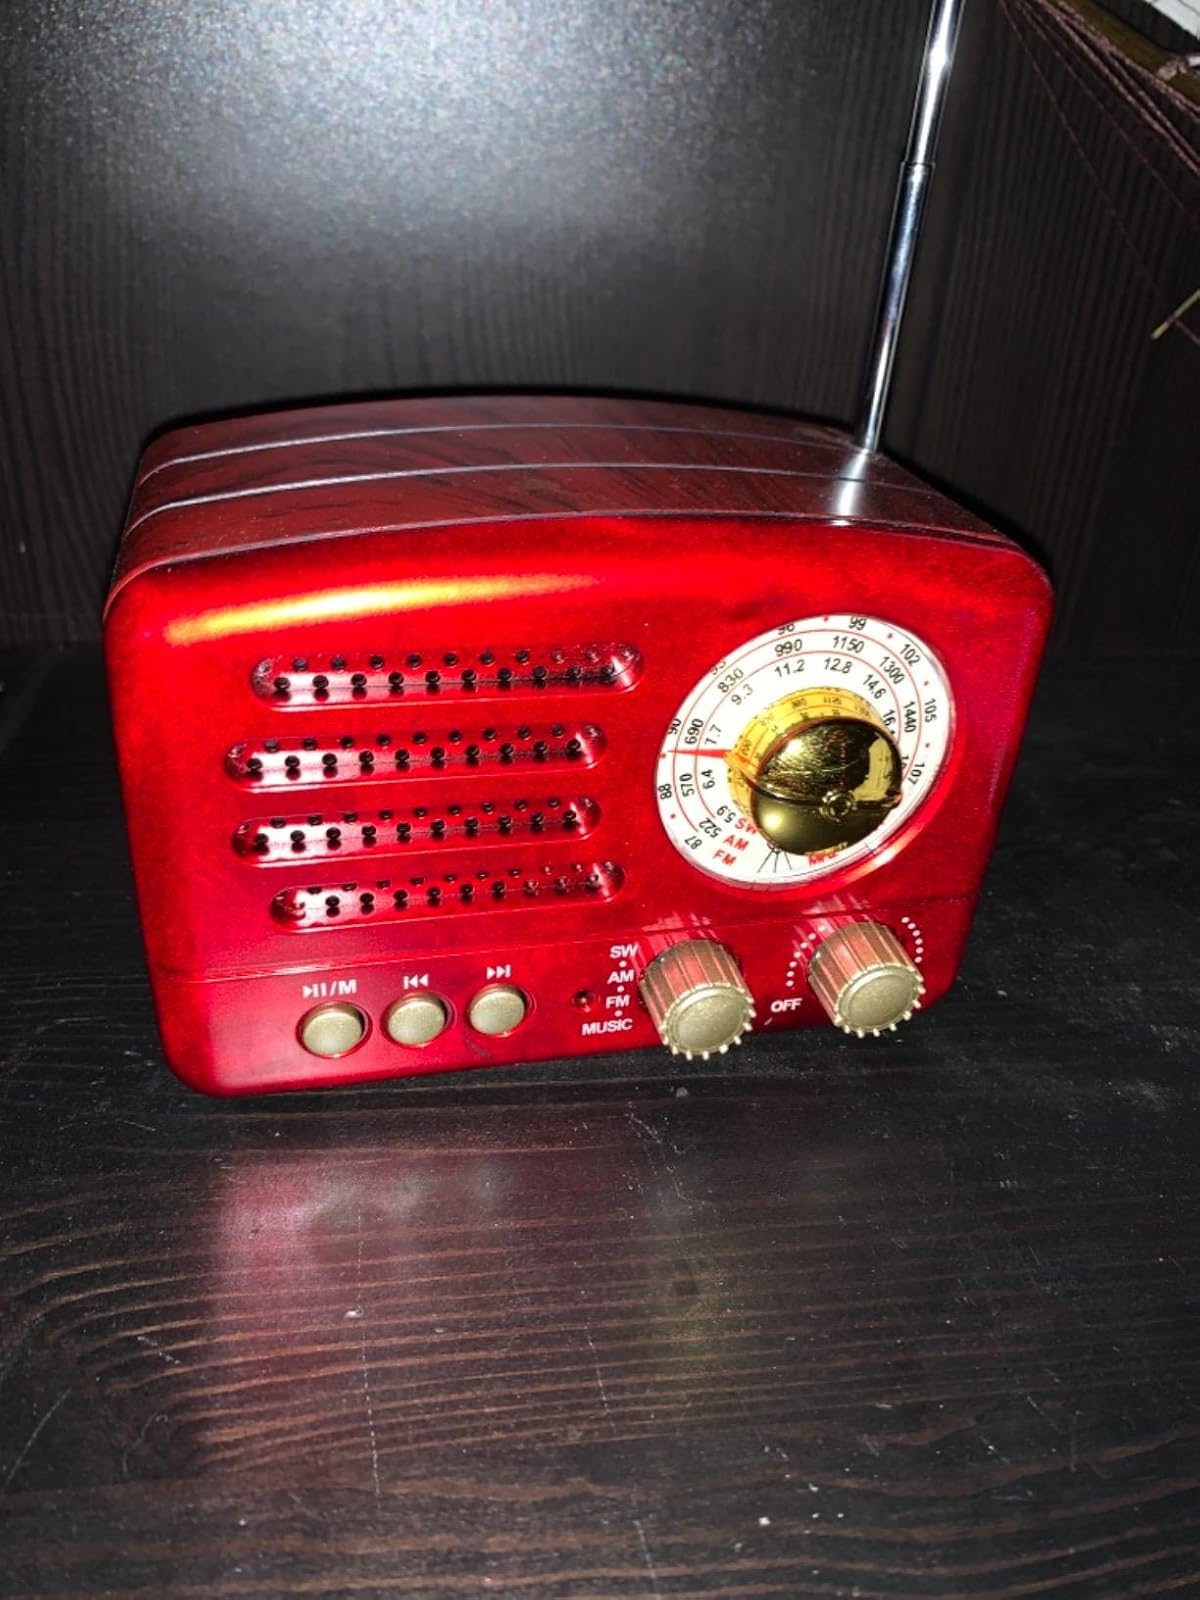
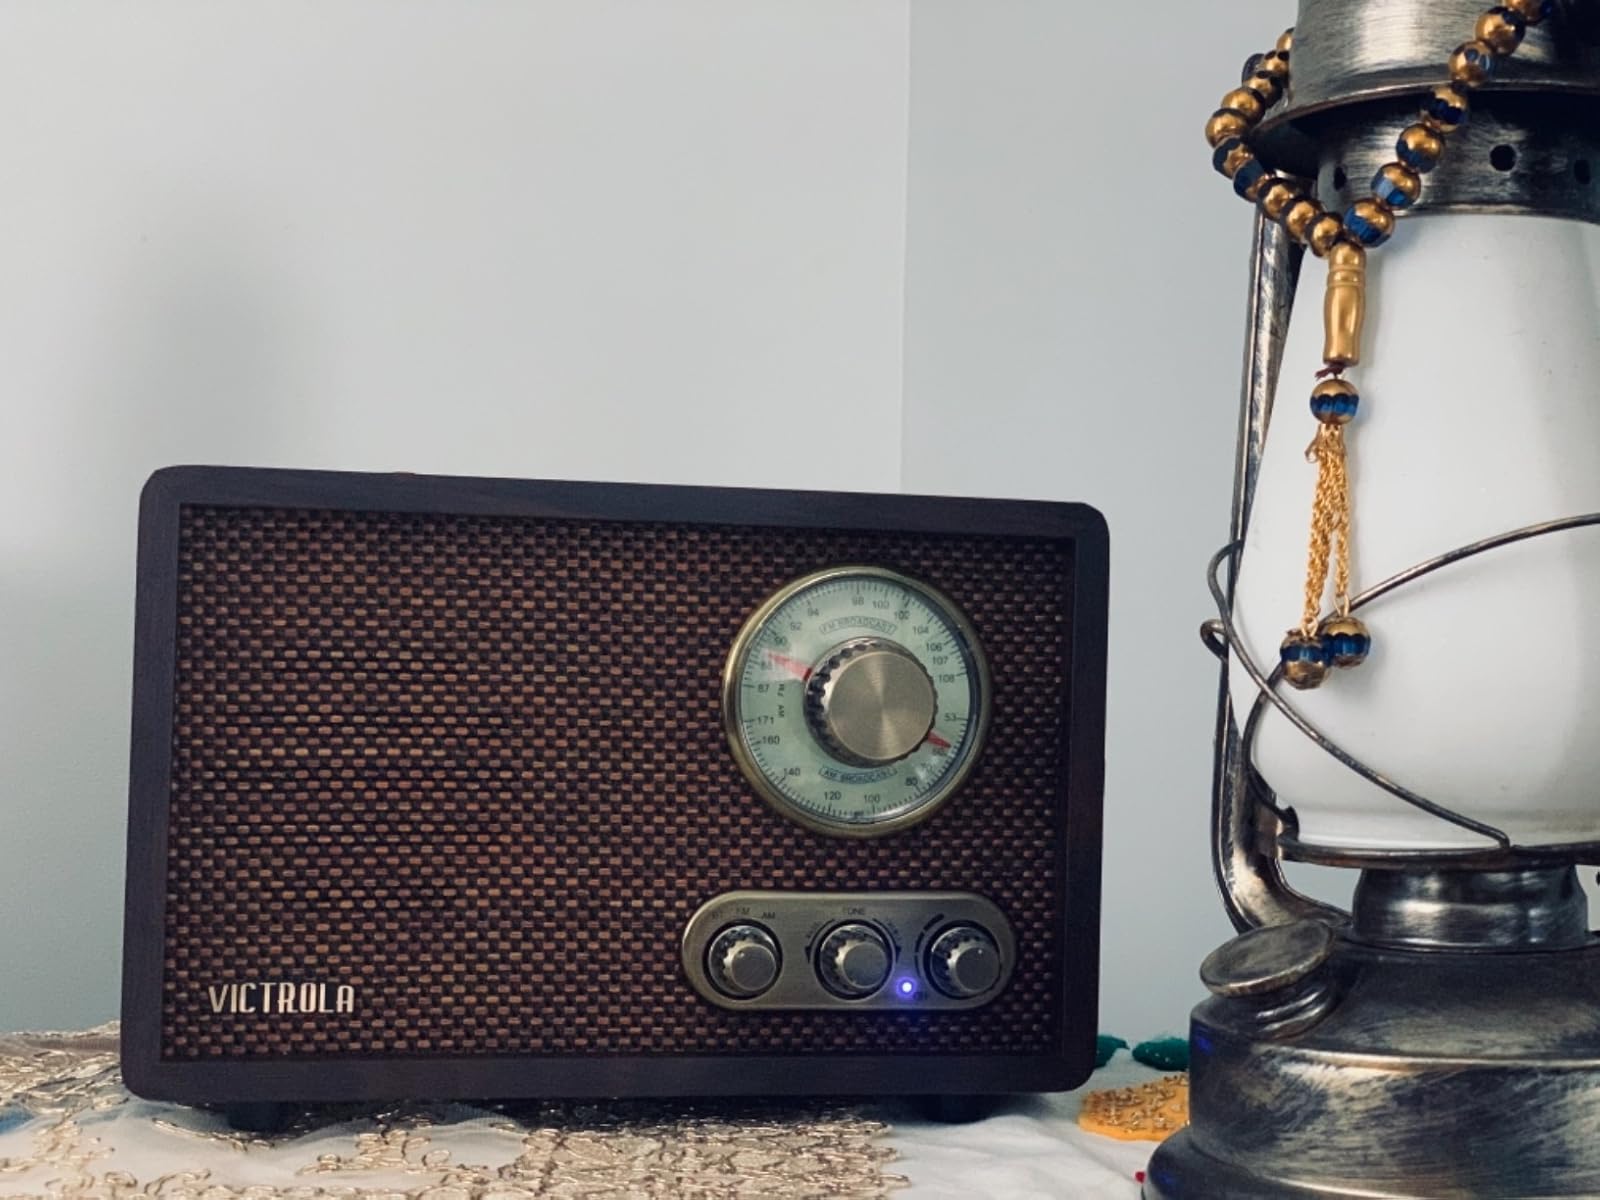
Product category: radio
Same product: no